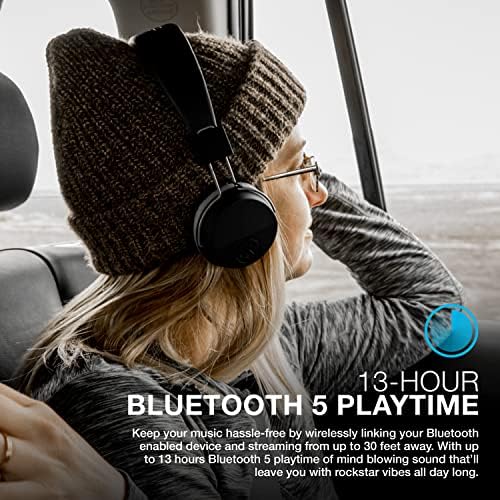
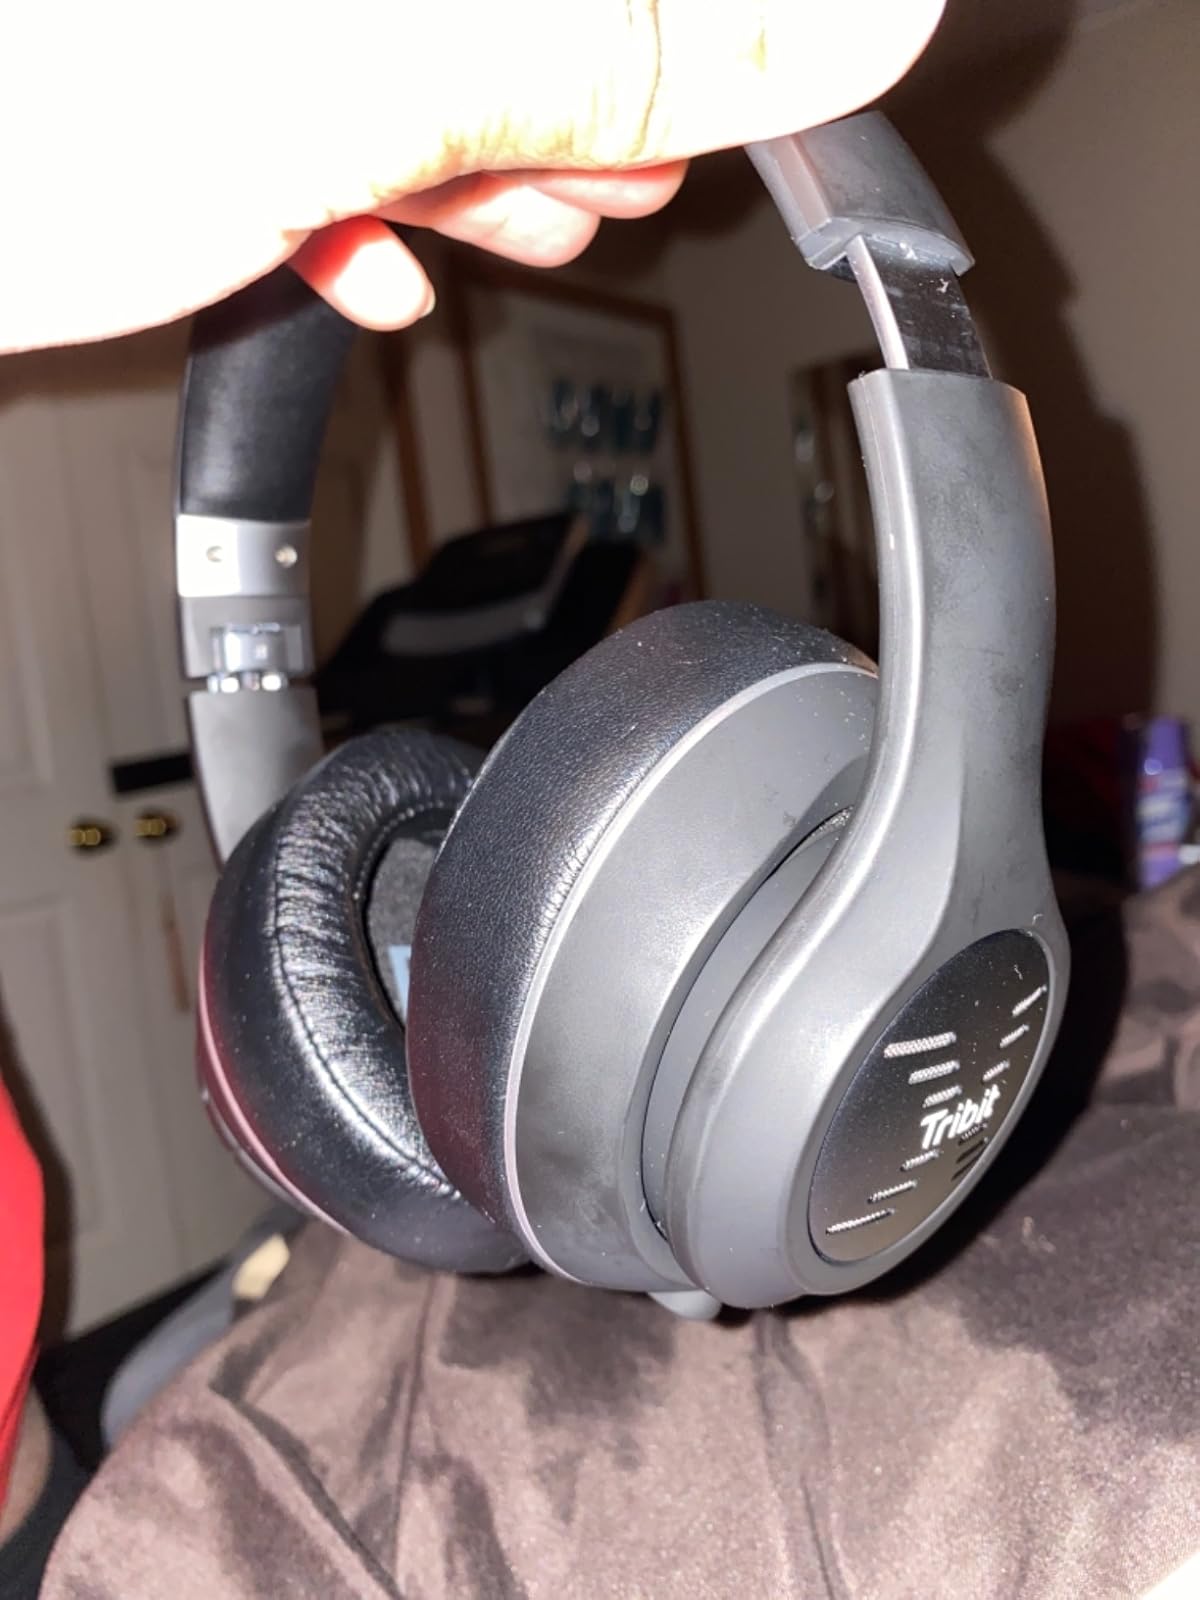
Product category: headphones
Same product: no